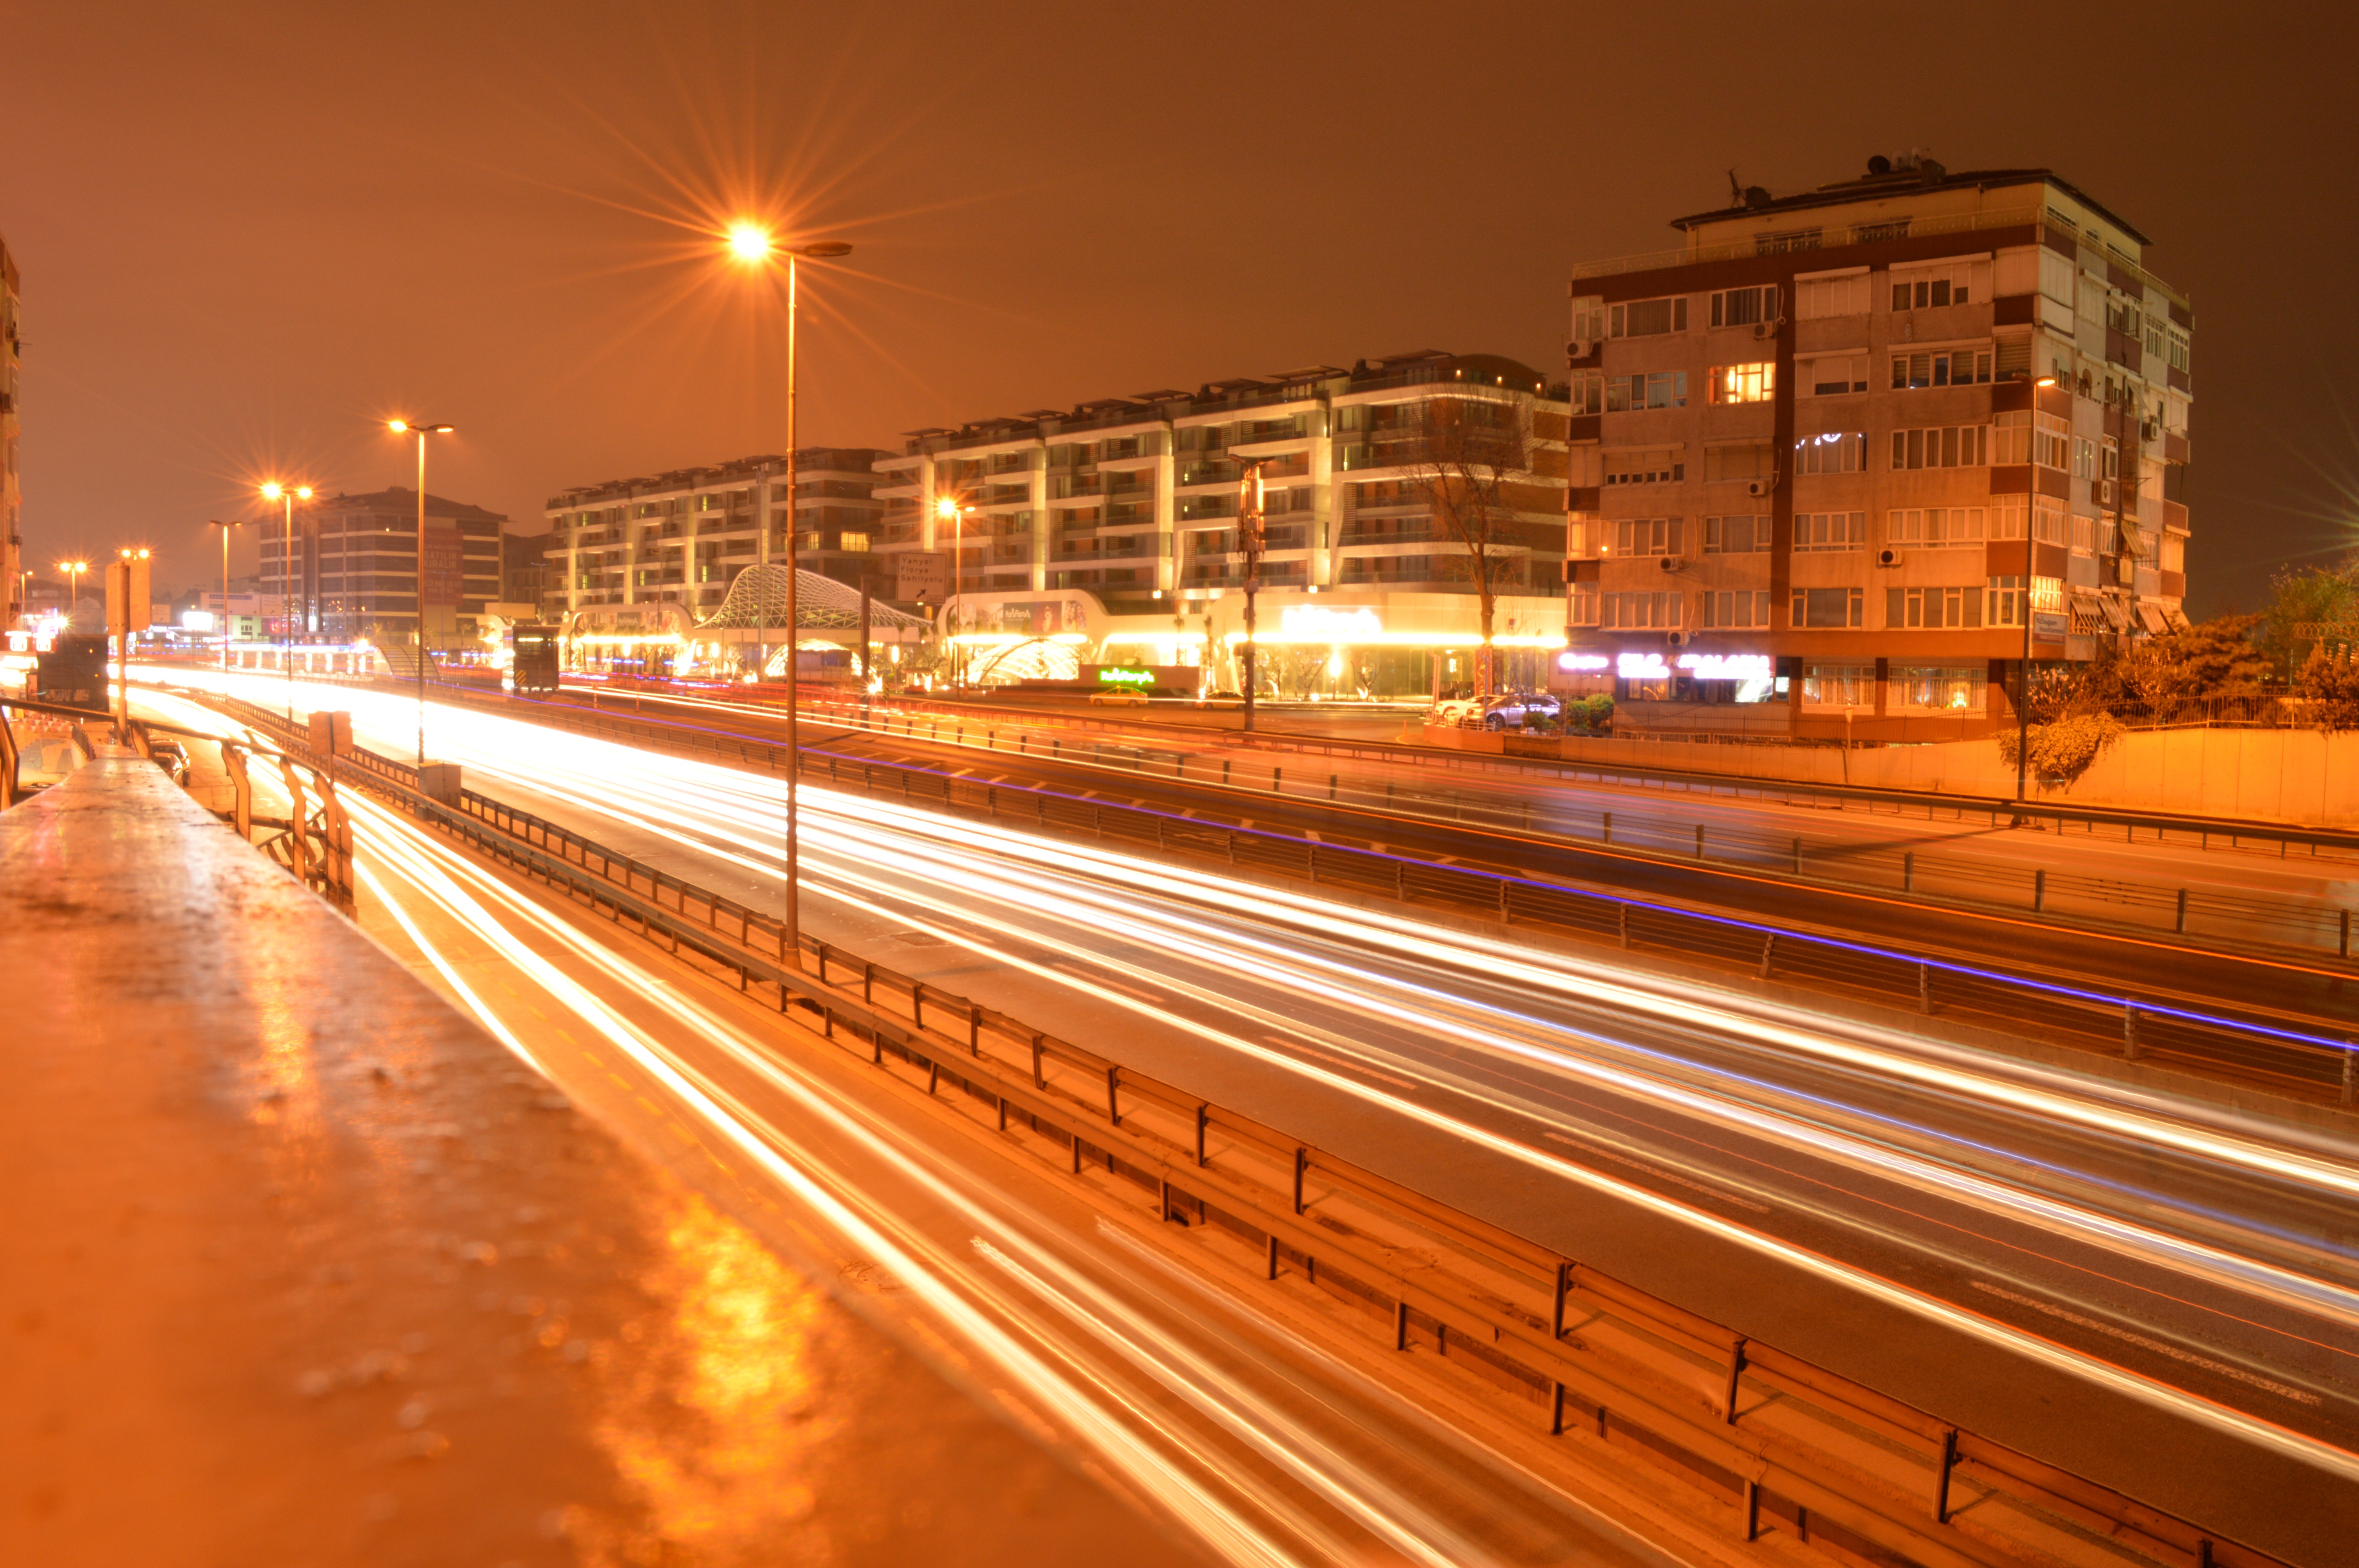
light, sunset, road, bridge, traffic, night, morning, highway, city, overpass, cityscape, downtown, dusk, transport, evening, reflection, lighting, long exposure, public transport, lights, urban area, metropolitan area, e5